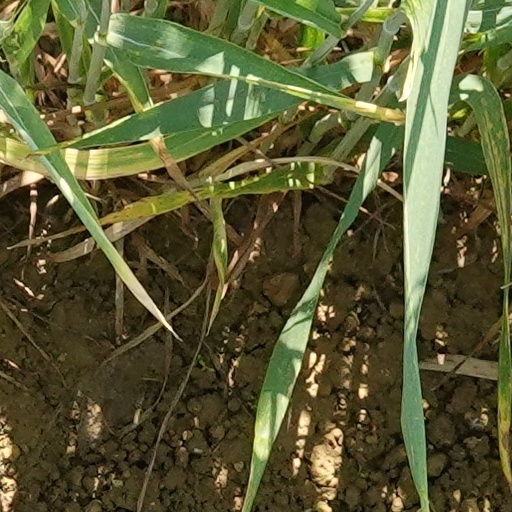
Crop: wheat